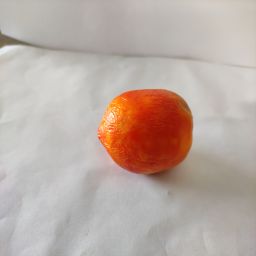
Crop: Tomato
Quality: Old